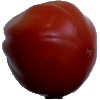
Label: tomato_heart